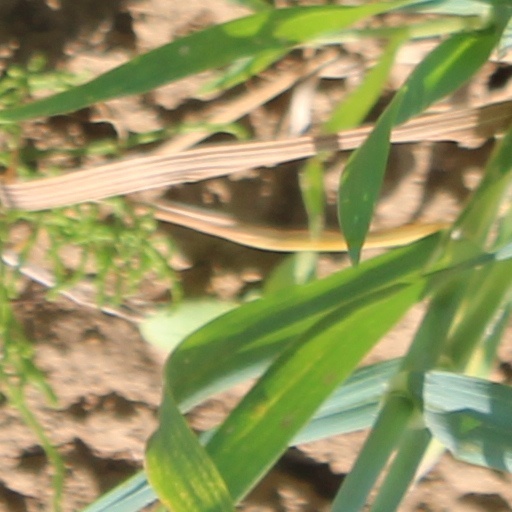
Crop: wheat